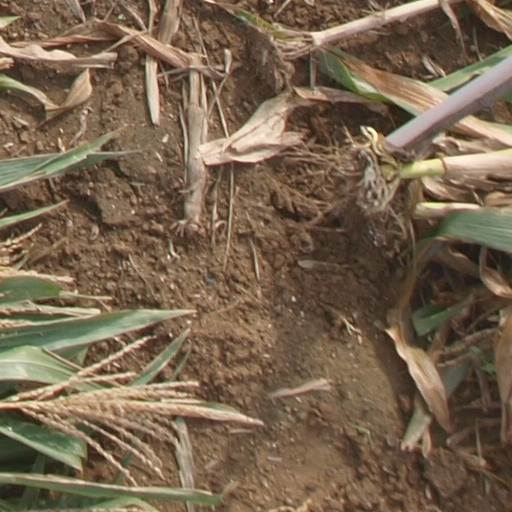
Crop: maize; corn